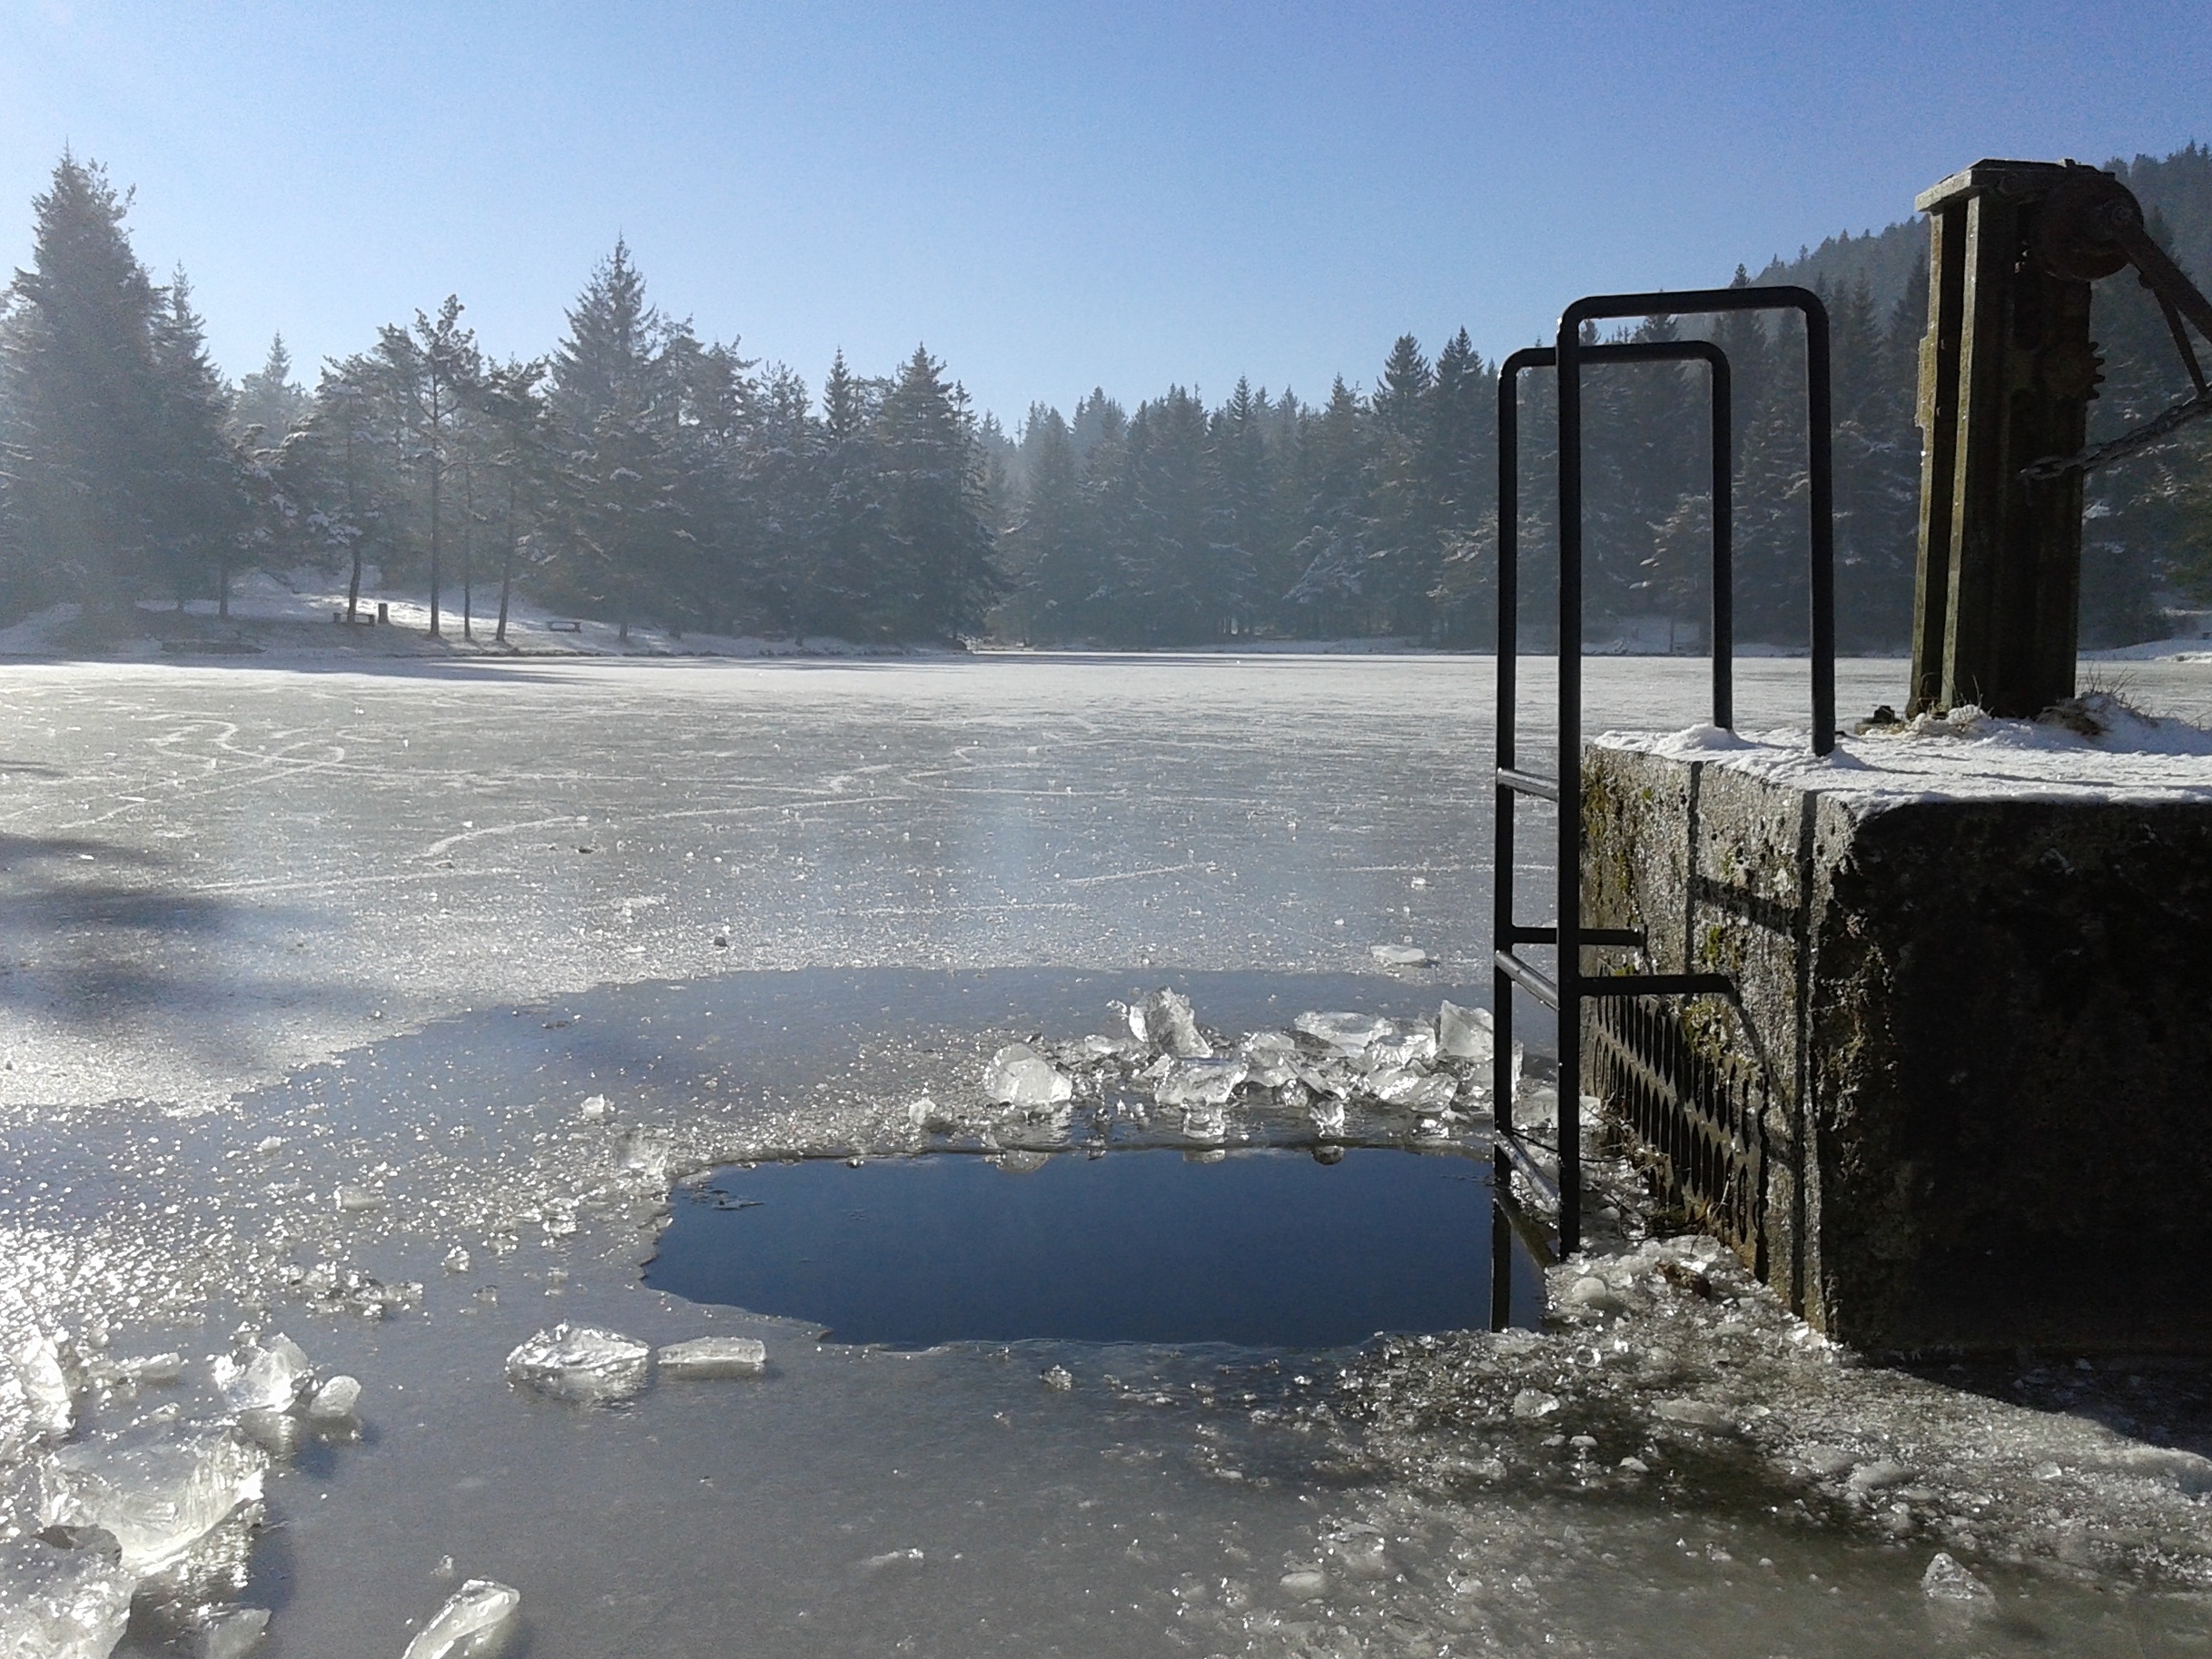
water, nature, forest, snow, winter, lake, river, ice, weather, season, waterway, jordan, slovenia, freezing, baptism, ice hole